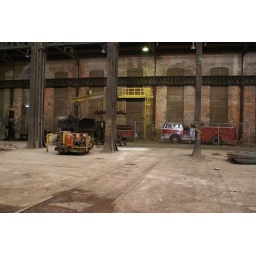
Bethlehem Steel Fire Department trucks sit within the protective boundaries of a chain link fence inside one of the abandoned buildings.